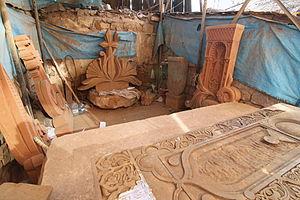
Un khatchkar, khachkar ou xač‘k‘ar est une « stèle de forme arquée ou rectangulaire […] sculptée d'une ou de plusieurs croix accompagnée souvent d'un décor ornemental, parfois de figures humaines et d'inscriptions ». Spécificité de l'art arménien, il était autrefois présent sur tout le territoire de l'Arménie historique et est aujourd'hui particulièrement préservé en Arménie et au Haut-Karabagh.